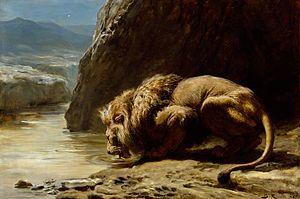
Le lion est un animal récurrent en symbolique, qui se retrouve par conséquent dans la fable, en héraldique, en sculpture et en peinture dans la civilisation occidentale.